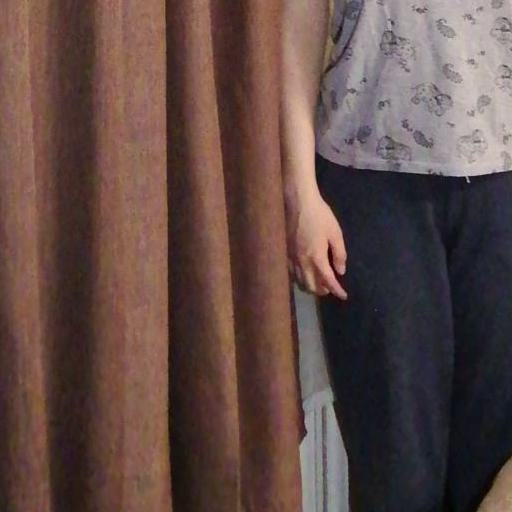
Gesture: no_gesture